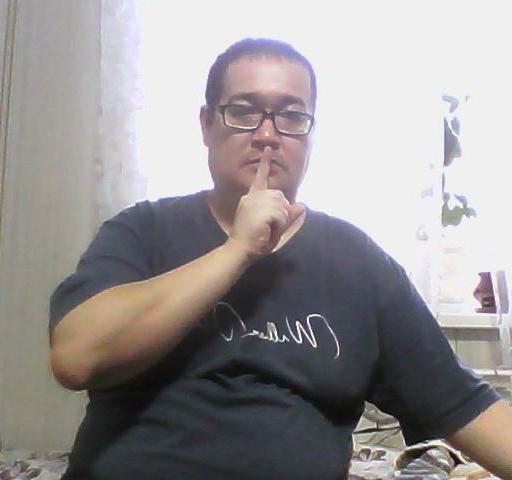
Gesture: mute